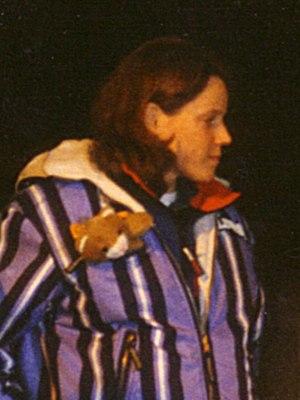
Ylva Nowén, née le 5 janvier 1970 à Frösön, est une ancienne skieuse alpine suédoise.